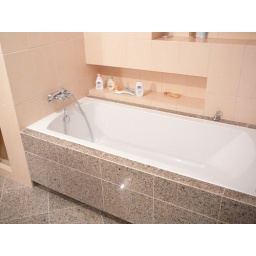
The main bathroom has walk-in shower and large bathtub surrounded by granite.